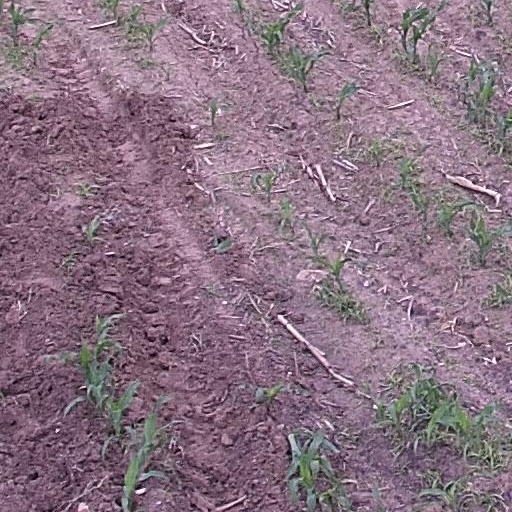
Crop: maize; corn